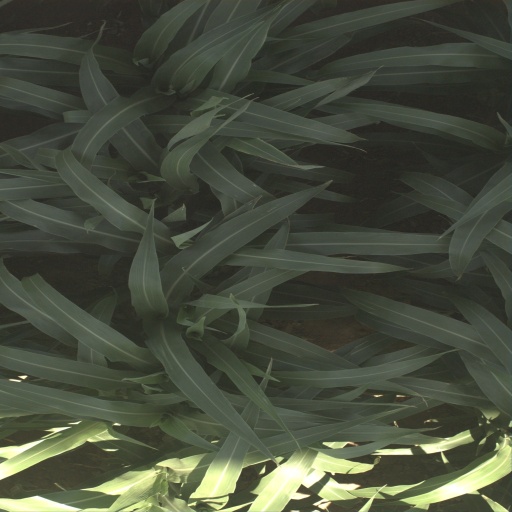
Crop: sorghum